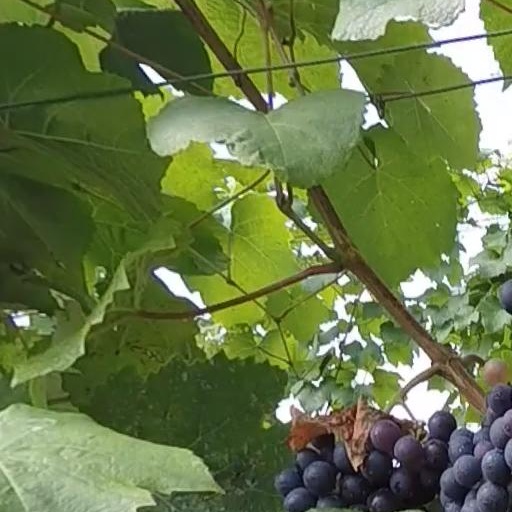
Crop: grape